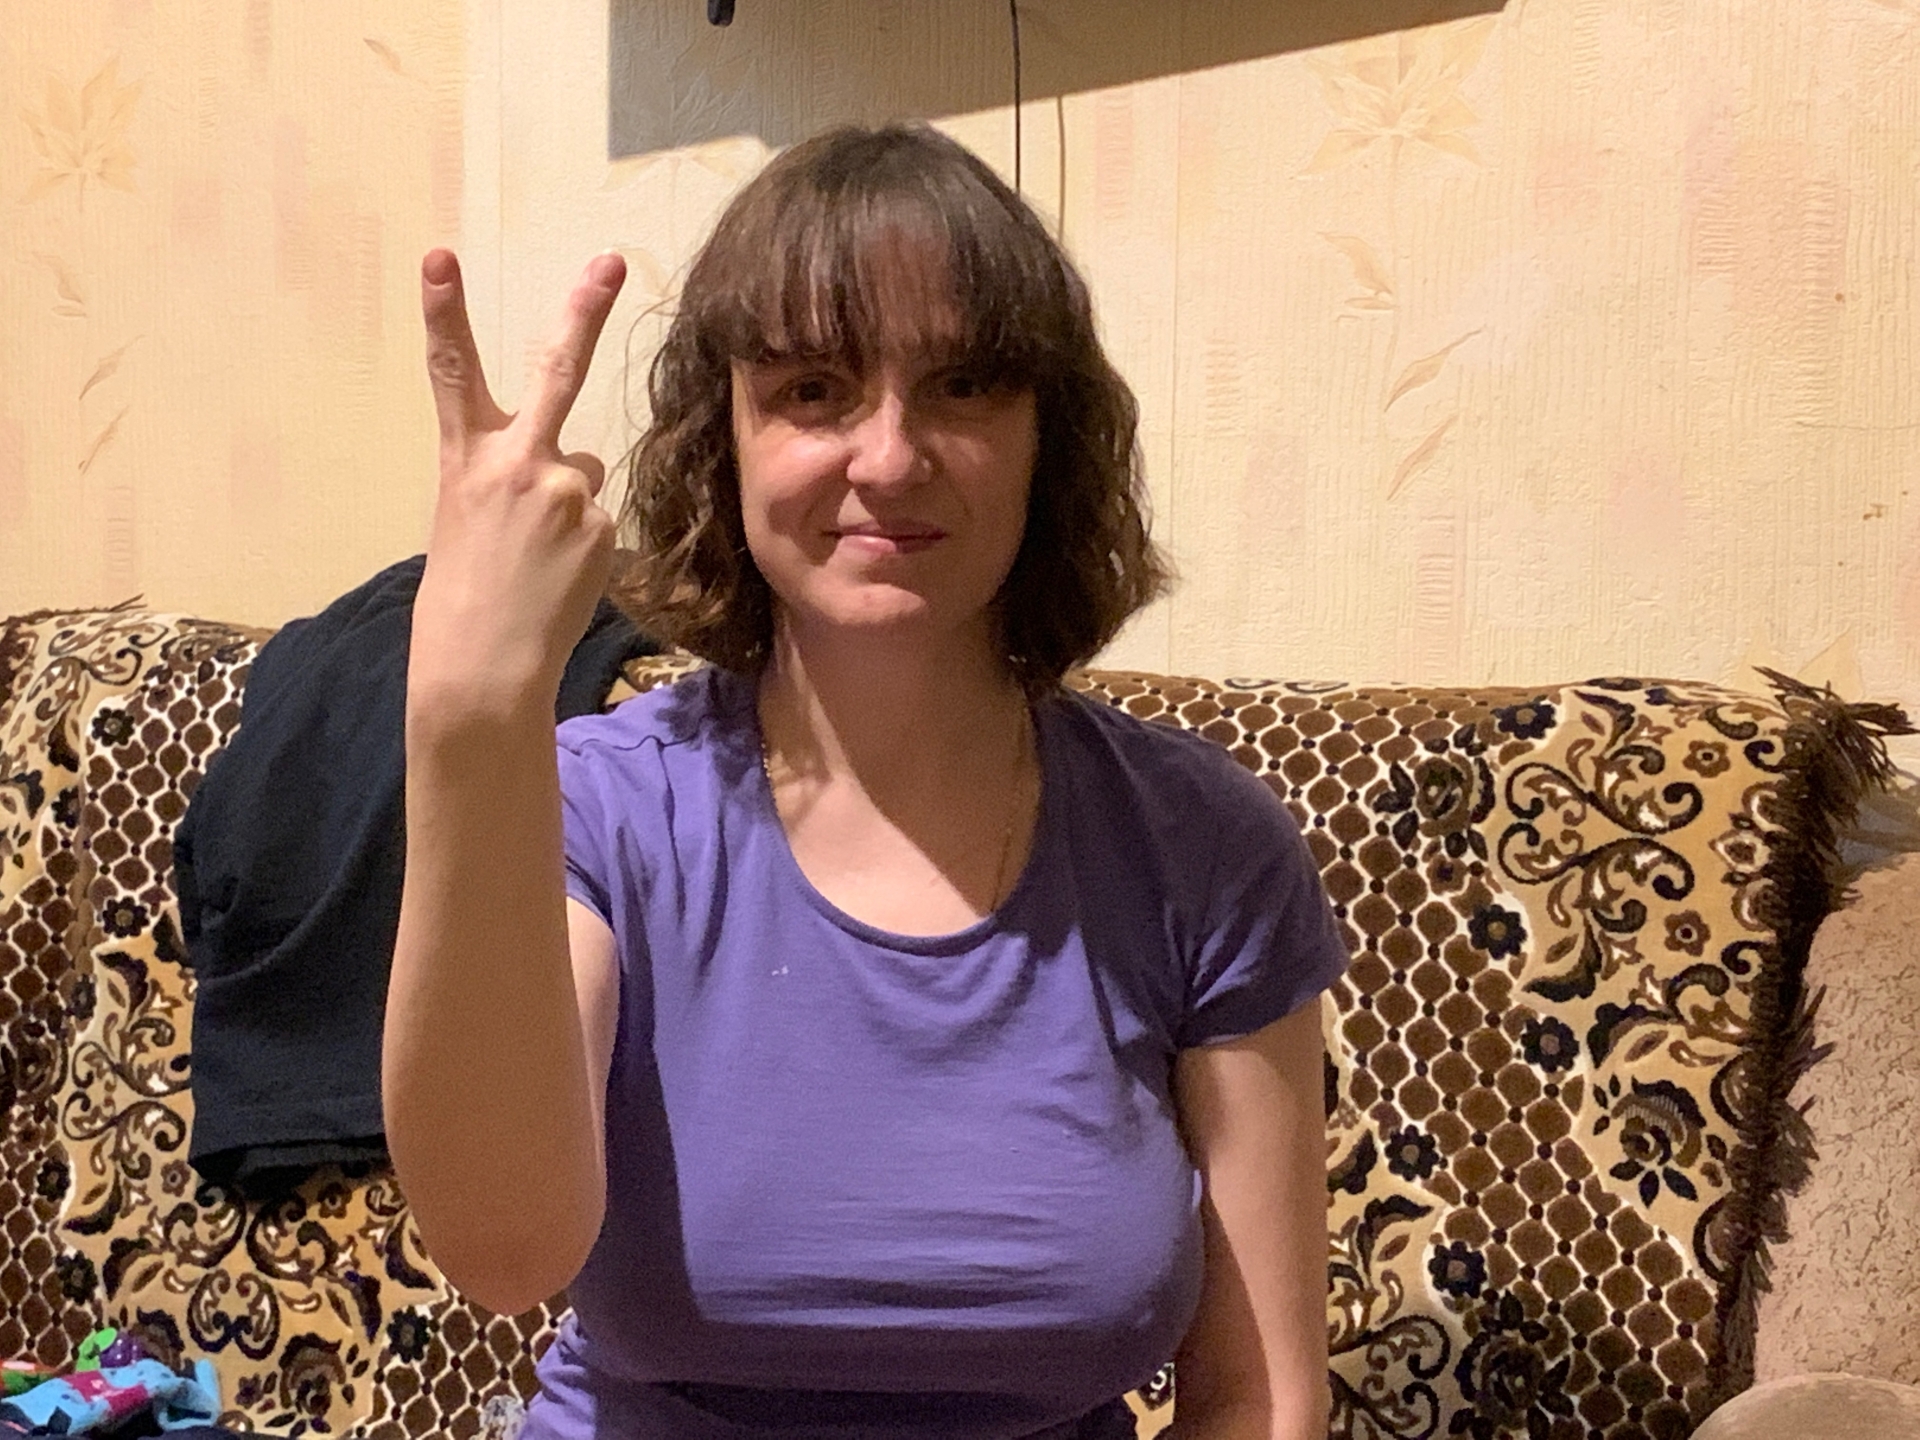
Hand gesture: peace_inverted